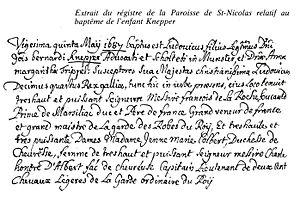
Acte du baptême de Louis Knepper à l'église St-Nicolas à Luxembourg-ville. Louis XIV, qui séjournait dans la ville, avait accepté d'être le parrain de l'enfant.